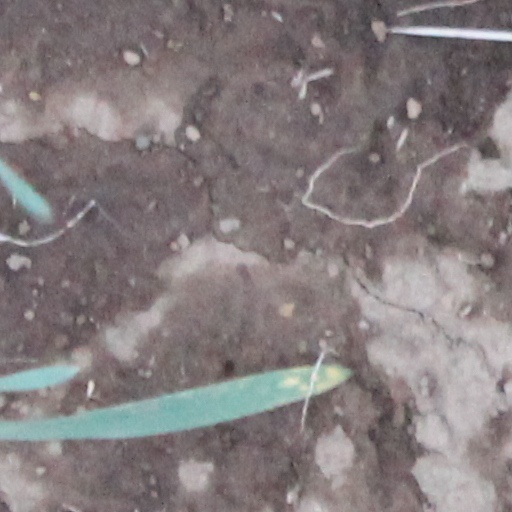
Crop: wheat